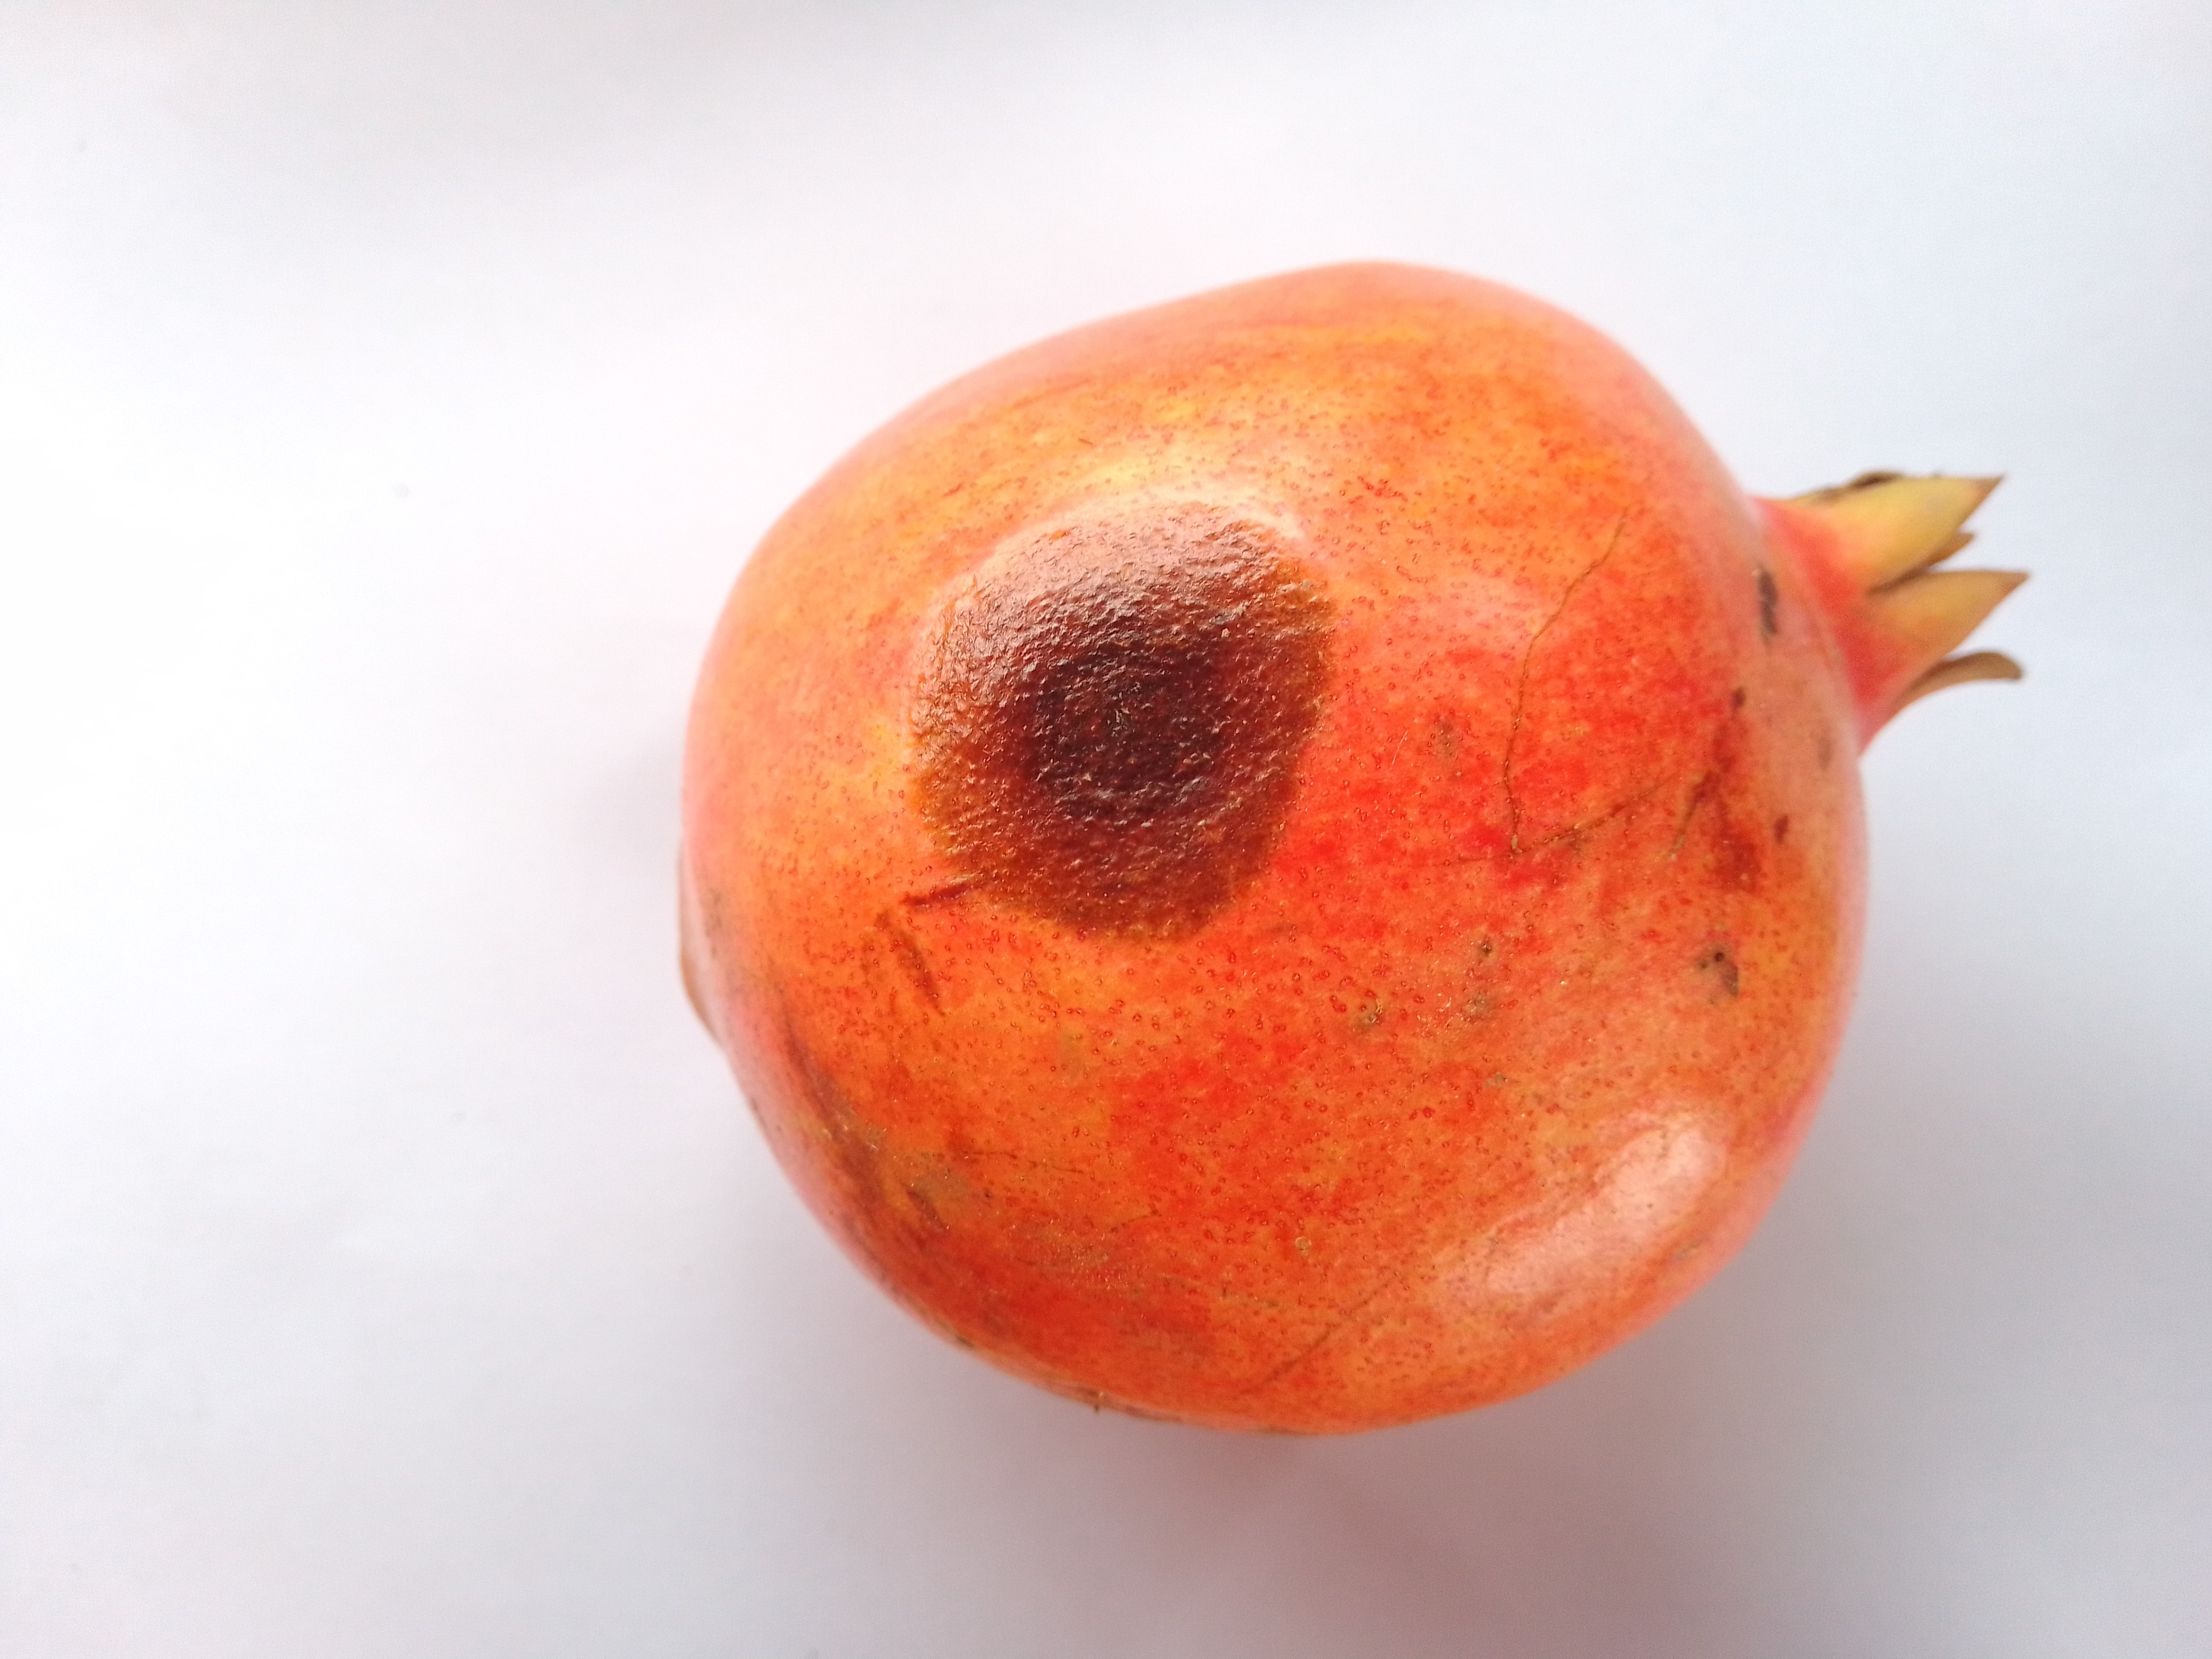
Fruit: pomegranate
Condition: rotten